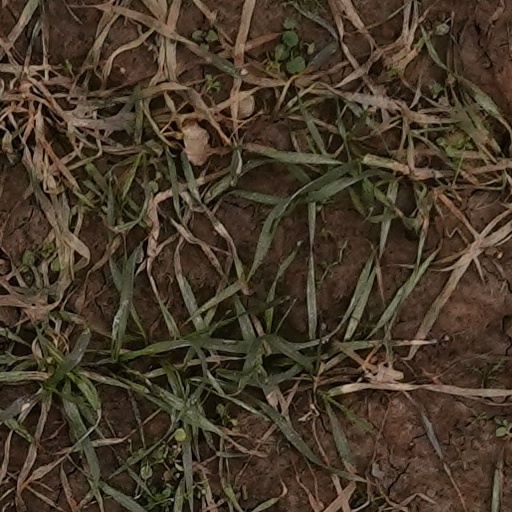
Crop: wheat